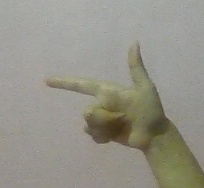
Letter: yaa